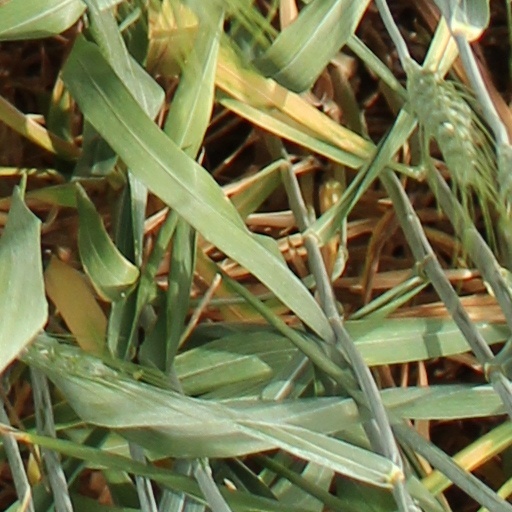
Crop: wheat